Sōwa, Ibaraki

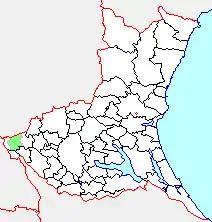
Map of Sōwa, Ibaraki

As of 2003, the town had an estimated population of 48,810 and a density of 924.43 persons per km. The total area was 52.80 km.